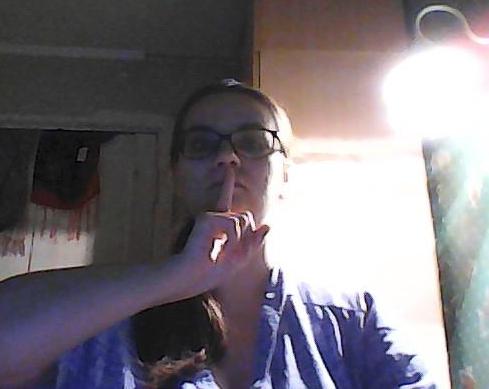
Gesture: mute